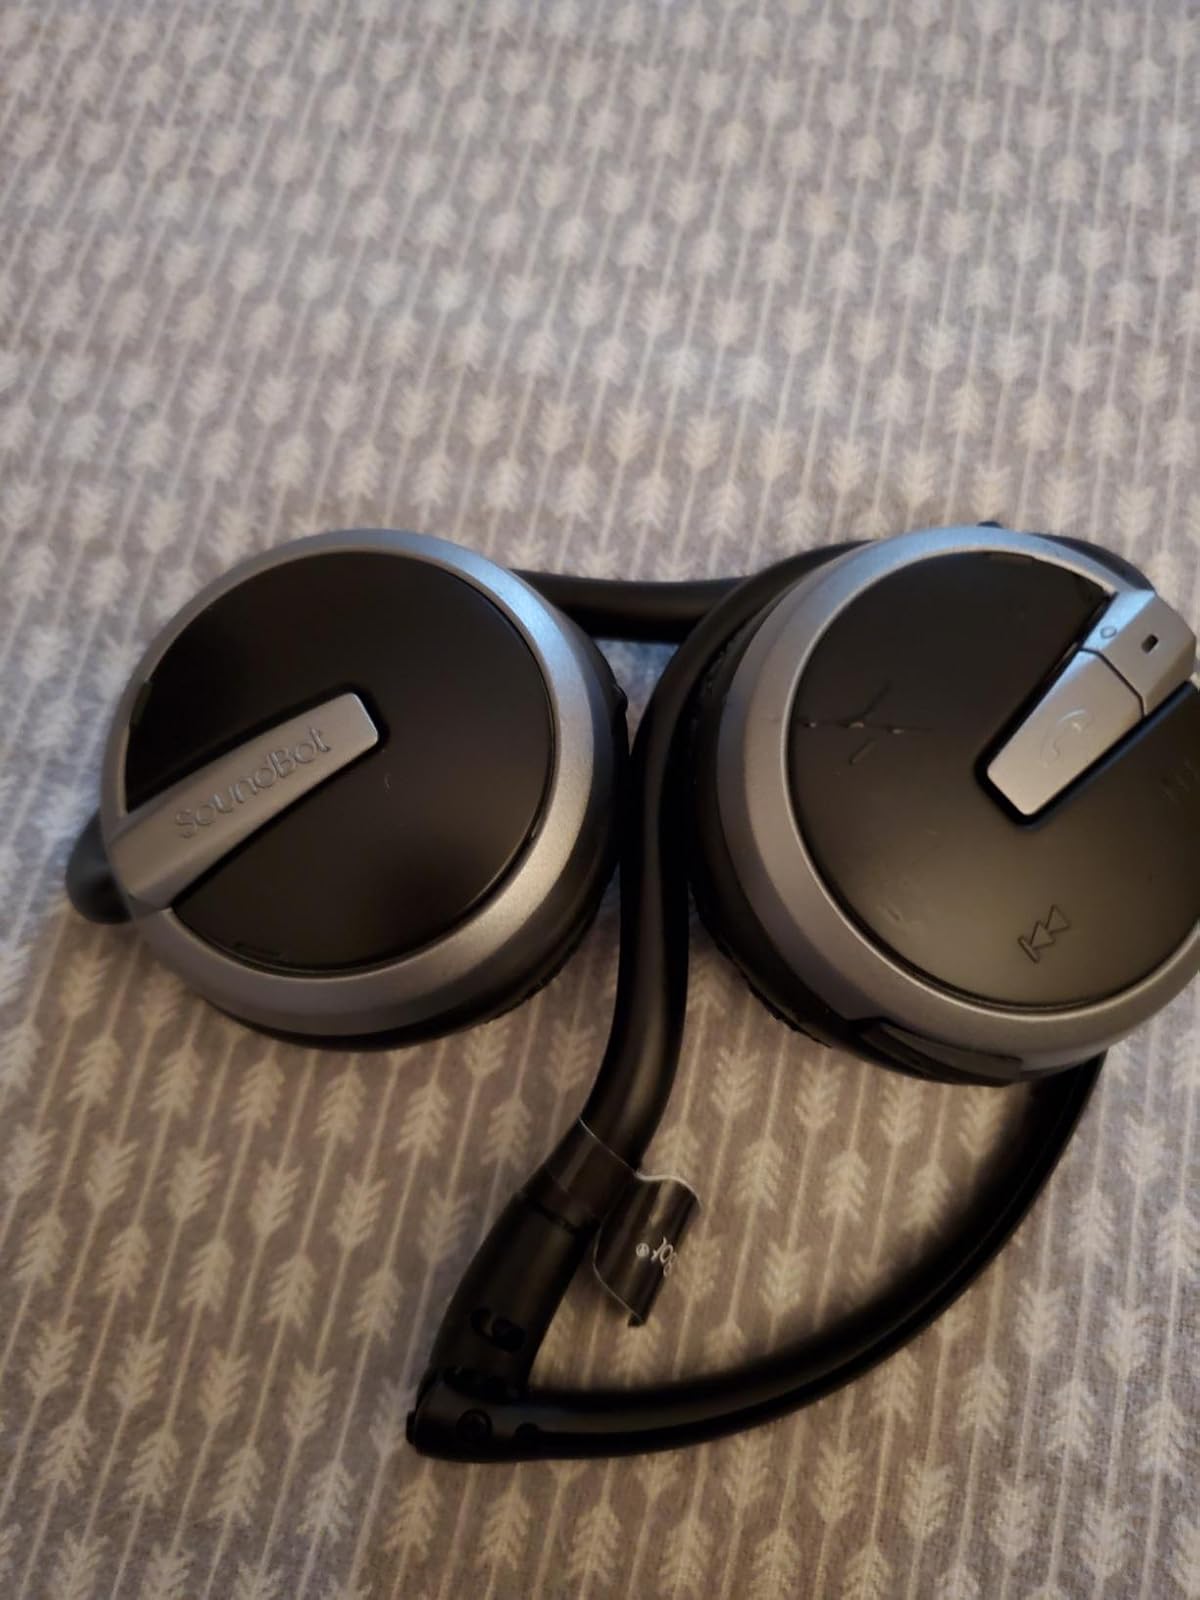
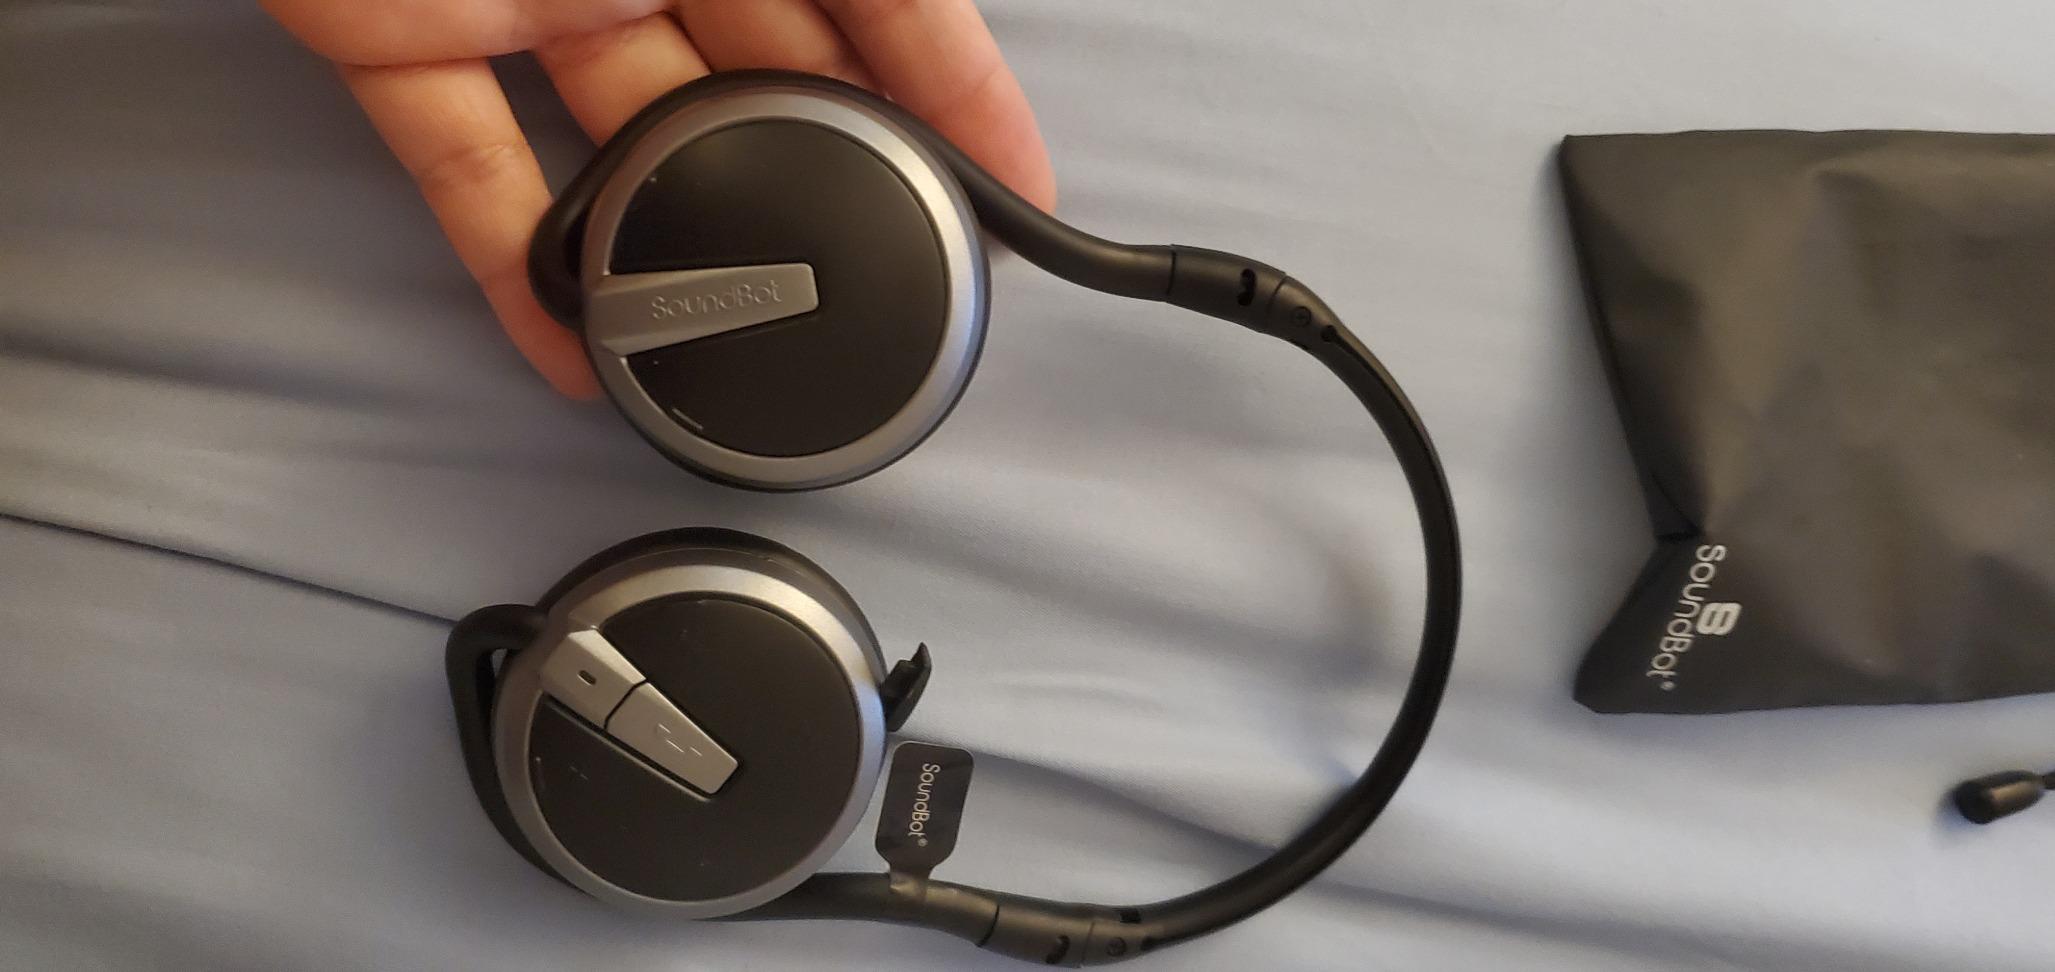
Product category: headphones
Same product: yes